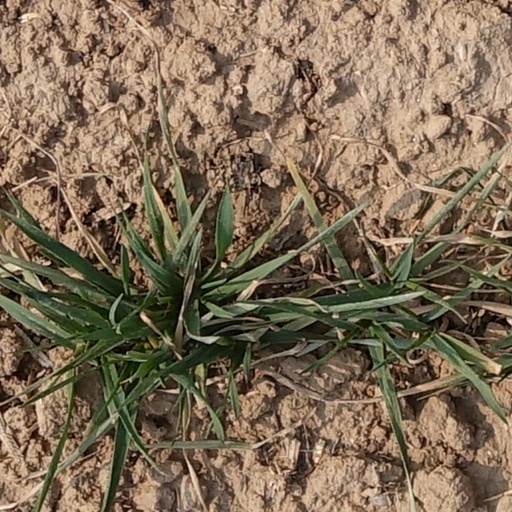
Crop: wheat